Limington Academy

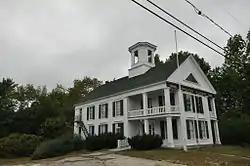

Limington Academy is a historic private academy building on Maine State Route 117 in the center of Limington, Maine. The Academy was founded in 1848, and the Greek Revival style building was completed in 1854. The building, still owned by the academy trustees, is still used for educational purposes. It was listed on the National Register of Historic Places in 1980.